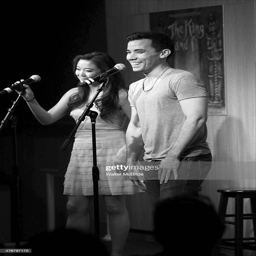
celebrate the musical 's new cast recording with a concert and cd signing .